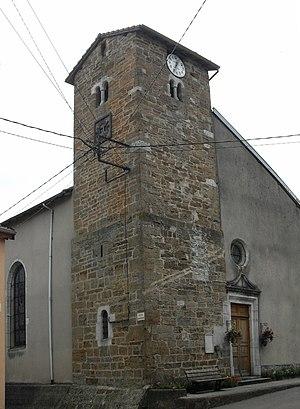
L'église Saint-Jacques à Courcelles
Courcelles est une commune française située dans le département de Meurthe-et-Moselle en région Grand Est.